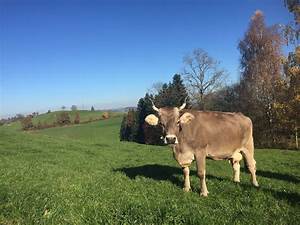
Label: mucca